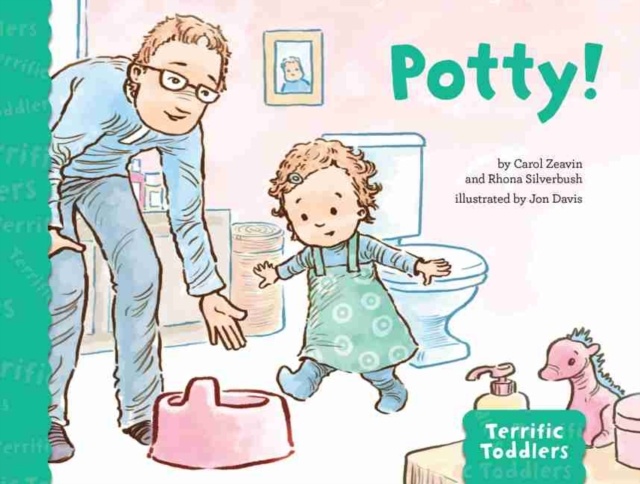
Potty!
Format : Hardback Length : 16 pages Publication date : 30 December 2020 Publisher : American Psychological Association This reassuring potty training book for toddlers offers insight into the many stages that kids can be in. Includes more information about supporting toddlers as they build the bridge to potty training. Weight : 196g Dimension : 166 x 216 x 8 (mm) ISBN-13 : 9781433832512
Brand: Carol Zeavin,Rhona Silverbush
Category: Baby & Toddler > Potty Training